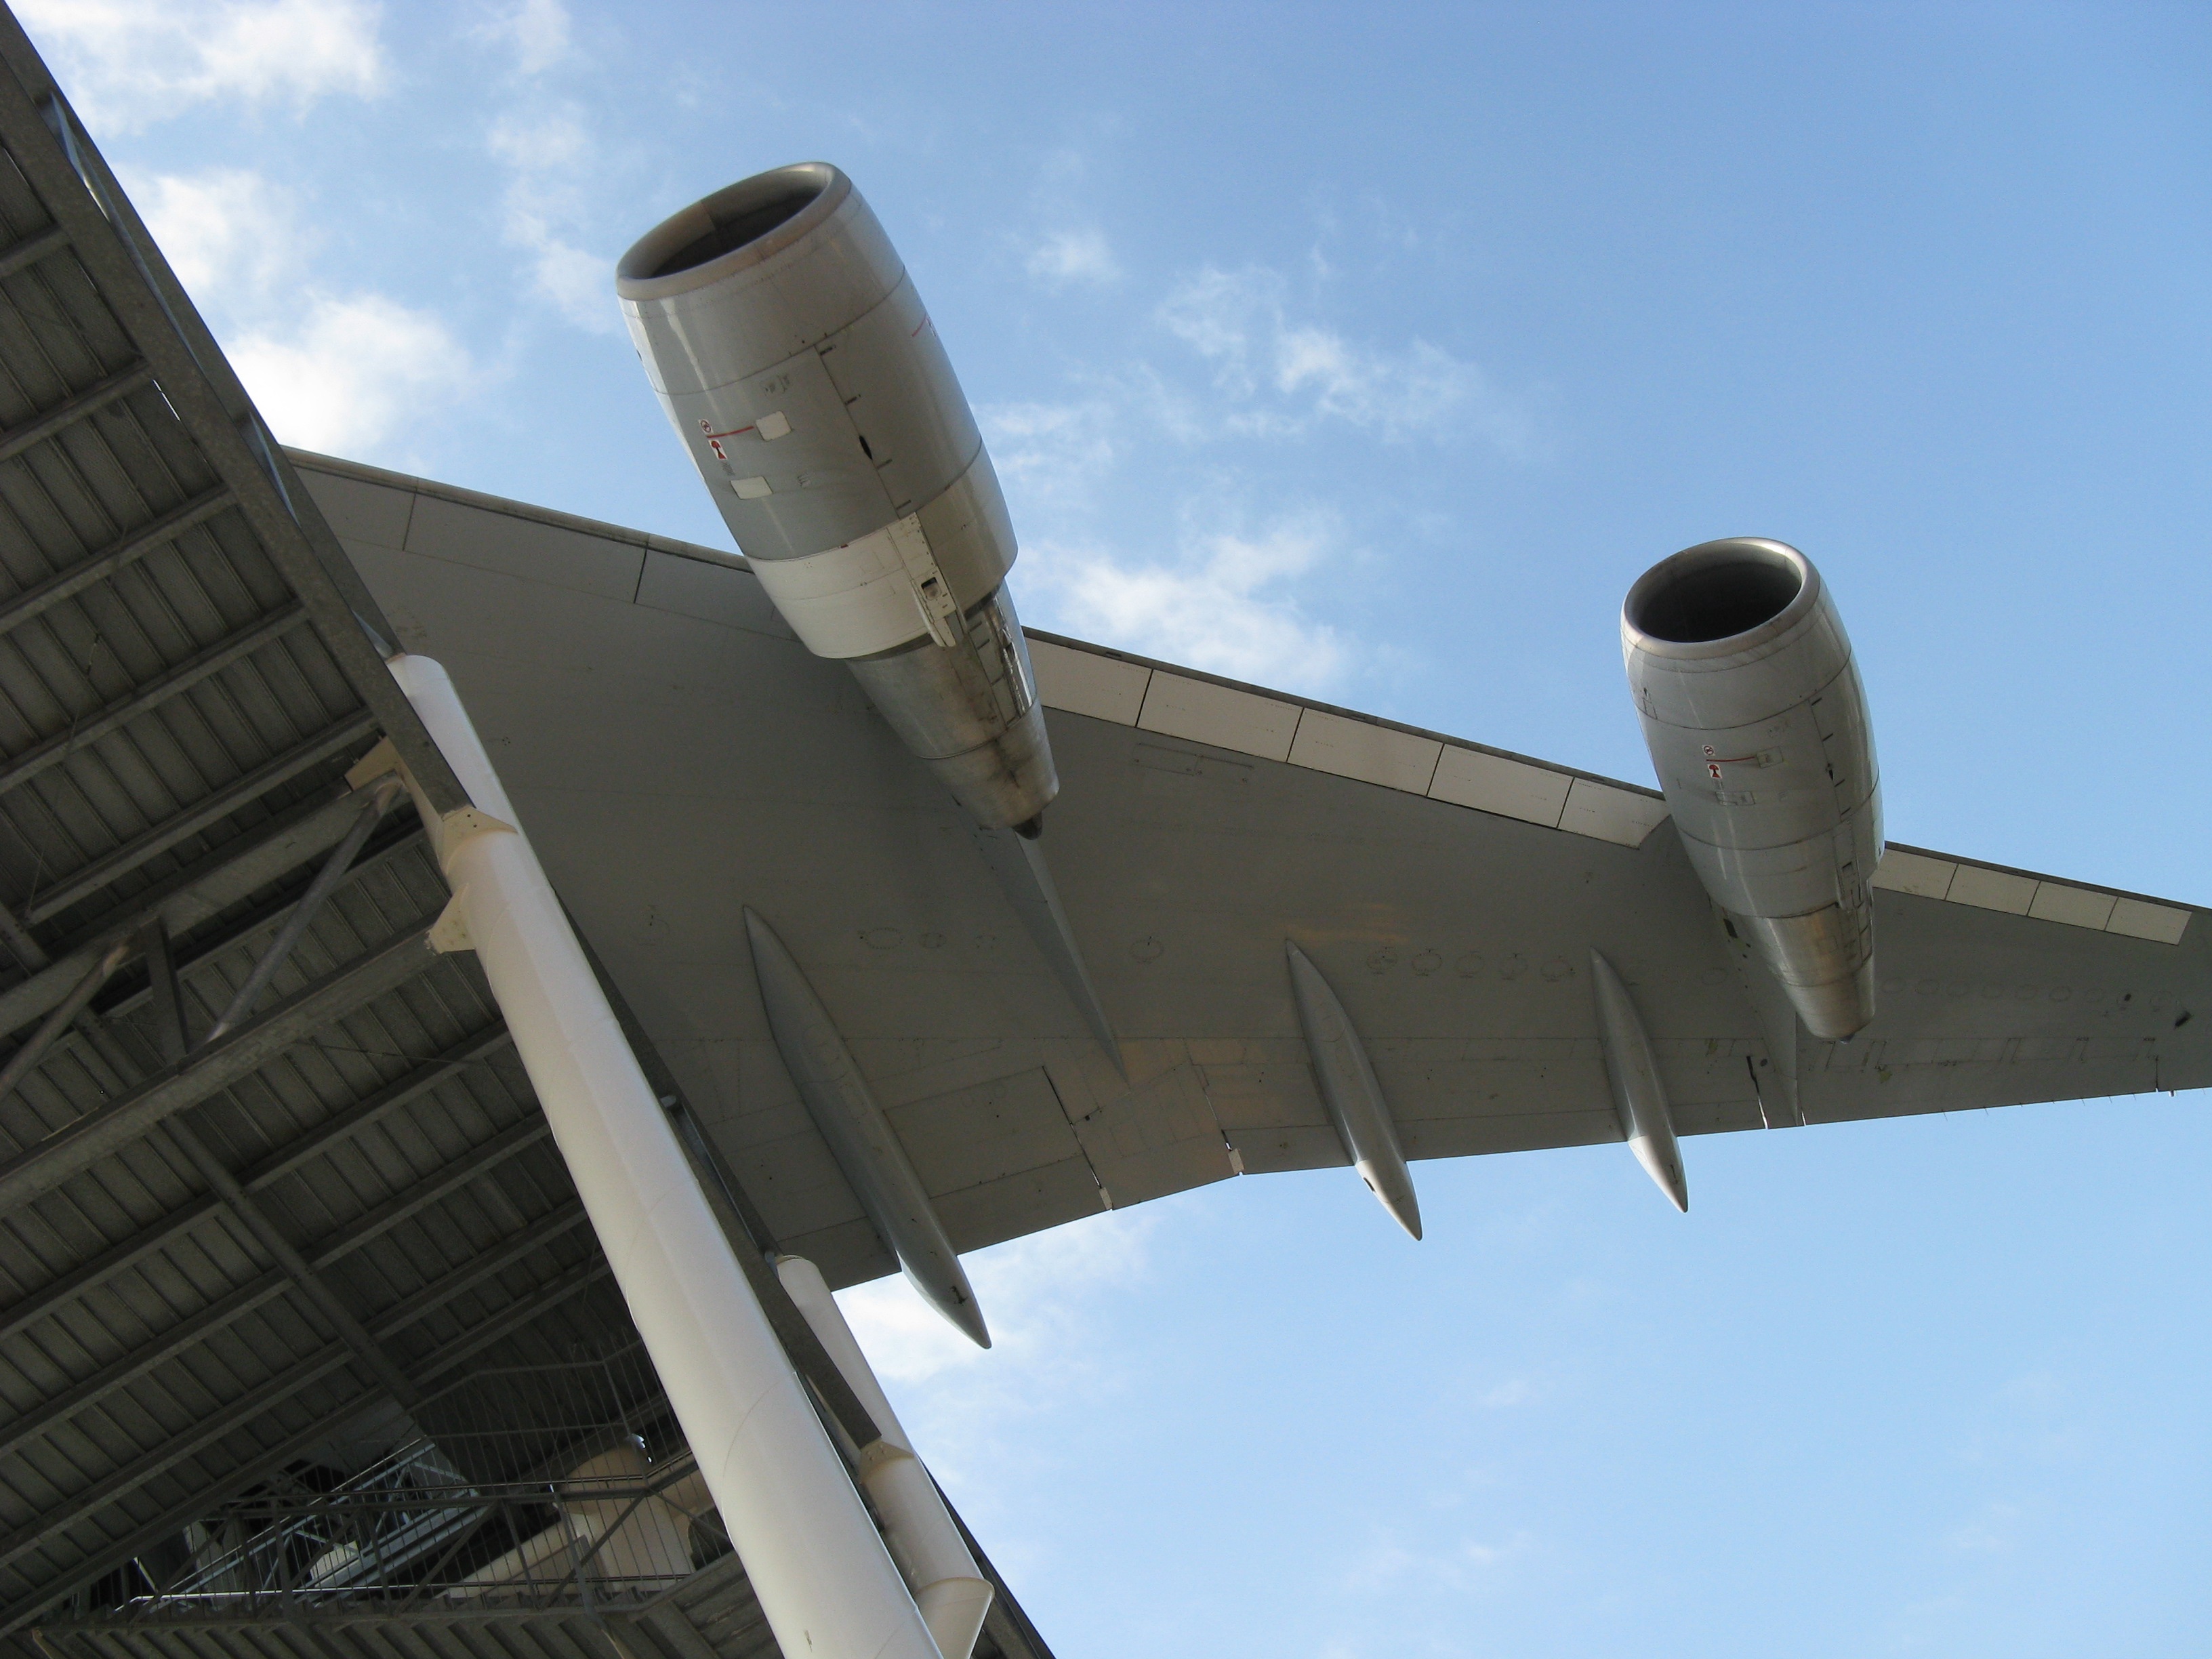
wing, sky, airplane, aircraft, vehicle, airline, aviation, flight, air force, military aircraft, atmosphere of earth, aerospace engineering, aircraft engine